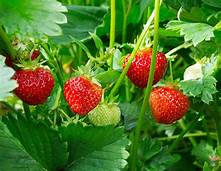
Label: Strawberry